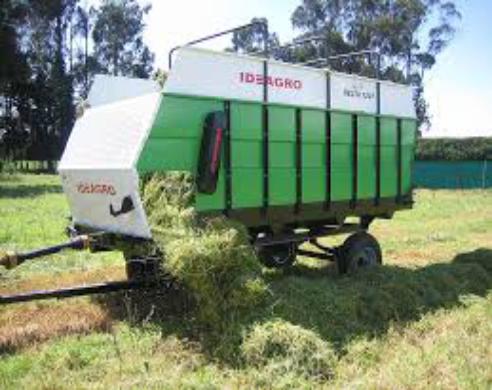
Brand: ideagro
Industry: Transportation